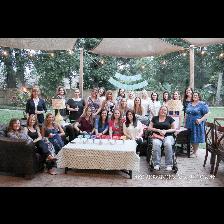
Label: Human